Eclogue 10

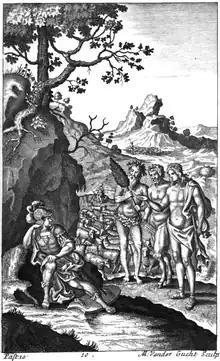
Engraving of Pastoral 10: Dryden's "Virgil", 1709

Gaius Cornelius Gallus, born at Forum Julii about 70 BC, was a partisan of Octavian, and is said to have been appointed by him one of the commissioners to distribute land among his veterans in the north of Italy: in that capacity he seems to have rendered Virgil service. He was himself well known as an elegiac writer and is frequently praised by Ovid. He subsequently fought at Actium and was made prefect of Egypt, where however he incurred the displeasure of the Emperor, as a result of which he committed suicide in 26 BC. As this poem shows, he was a close friend of Virgil's. He was about the same age as Virgil, and like Virgil he was a member of the circle of Gaius Asinius Pollio; but he was probably famous as a poet before Virgil began his own work.